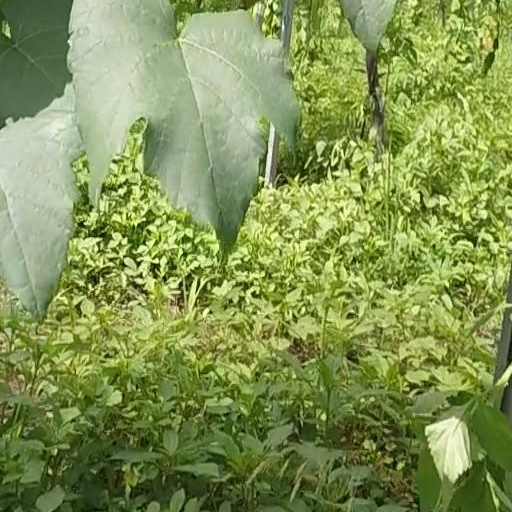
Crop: grape